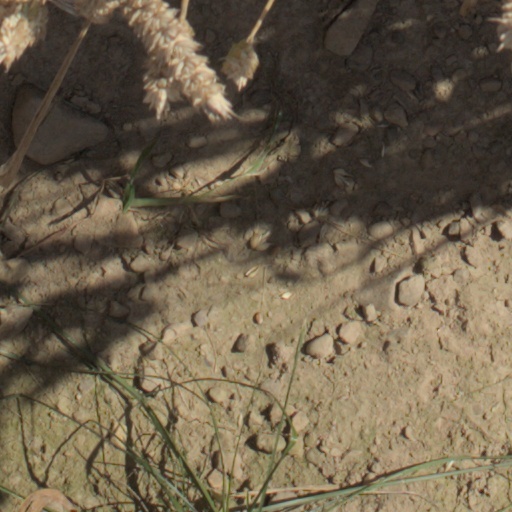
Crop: wheat